List of extreme points of Belarus

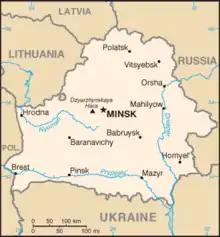
Map of Belarus

This is a list of the extreme points of Belarus, the points that are farther north, south, east or west than any other location.